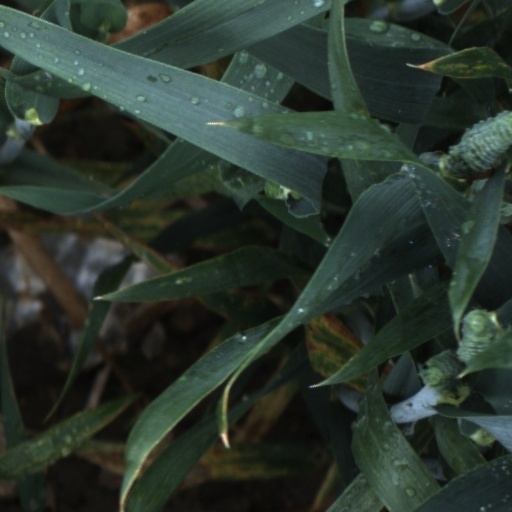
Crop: wheat